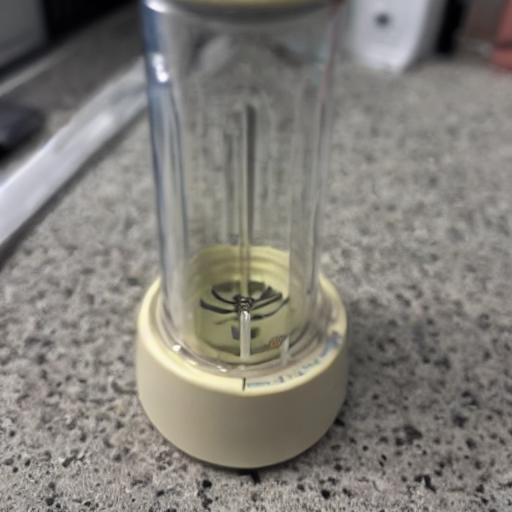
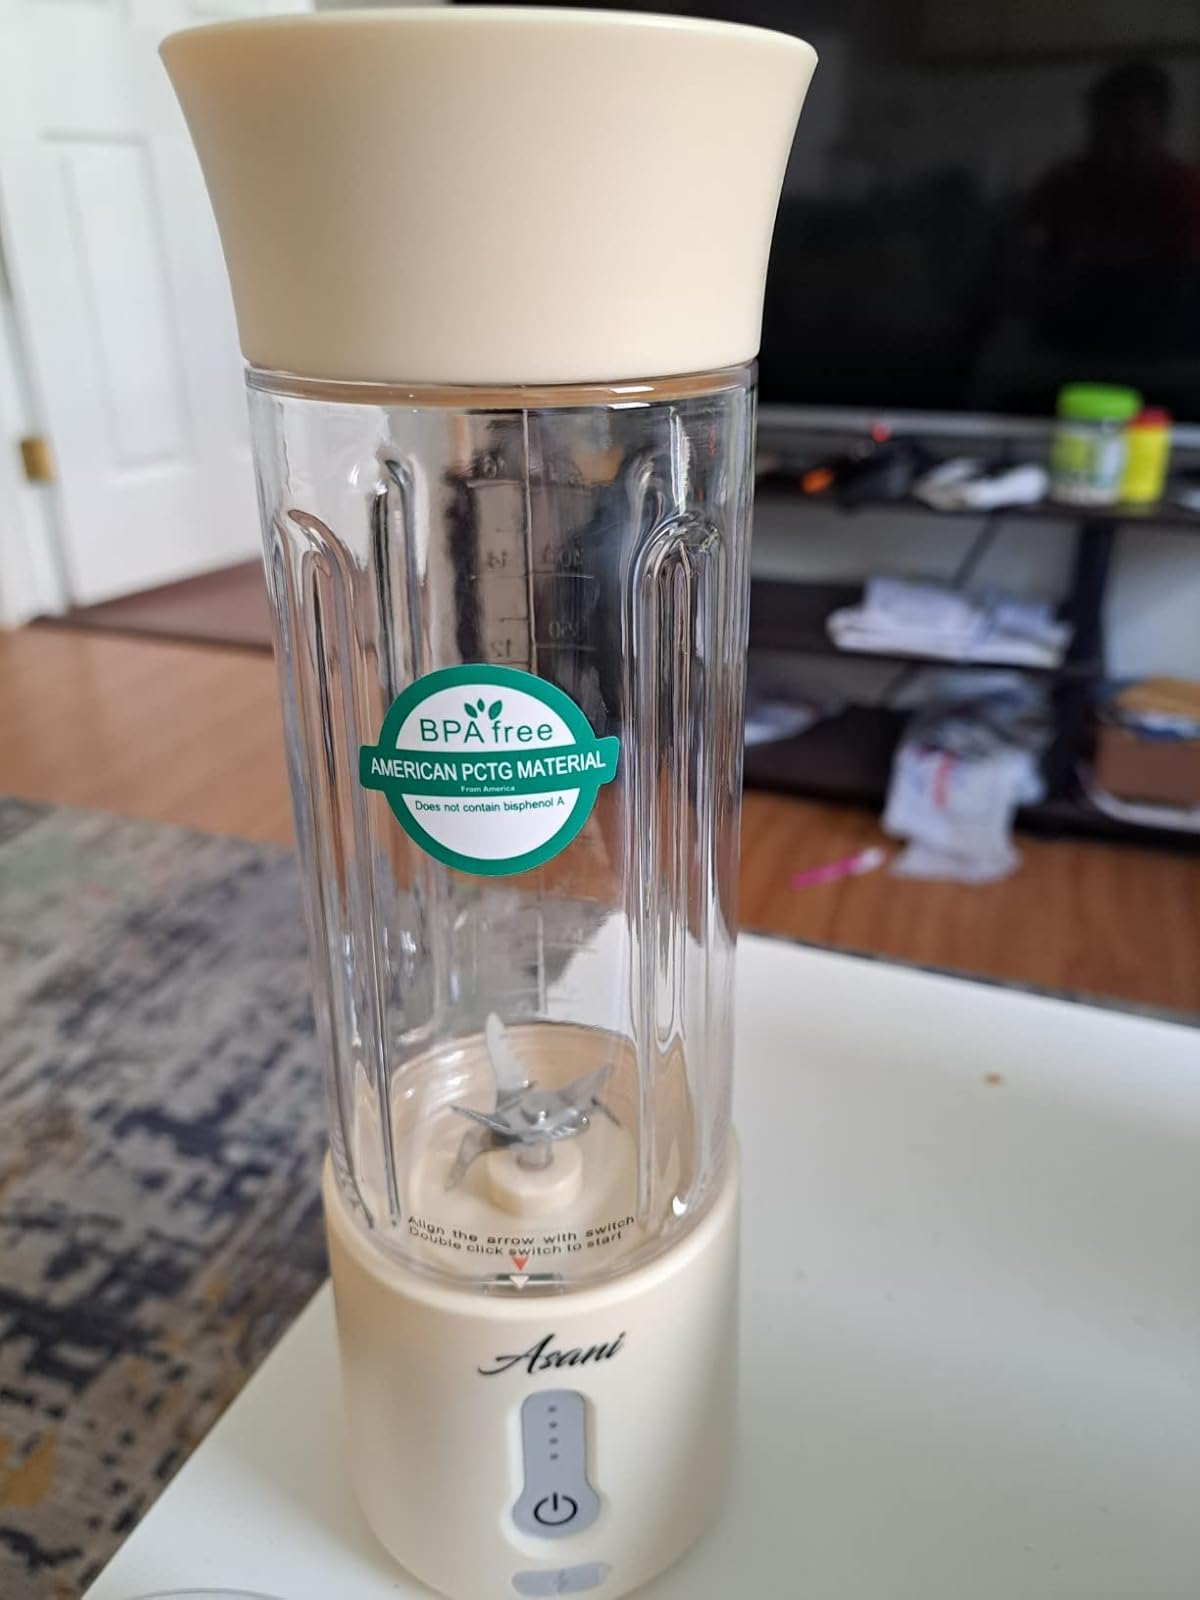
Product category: items_blender
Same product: no